Collectivization in the Ukrainian Soviet Socialist Republic

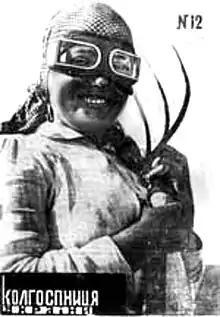
Cover of the Soviet magazine "Kolhospnytsia Ukrayiny" ("Collective Farm Woman of Ukraine"), December 1932

Approaches to changing from individual farming to a collective type of agricultural production had existed since 1917, but for various reasons (lack of agricultural equipment, agronomy resources, etc.) were not implemented widely until 1925, when there was a more intensive effort by the agricultural sector to increase the number of agricultural cooperatives and bolster the effectiveness of already existing sovkhozes. In late 1927, after the XV Congress of the Communist Party of the Soviet Union, then known as the All-Union Communist party (Bolsheviks) or VKP(b), a significant impetus was given to the collectivization effort.